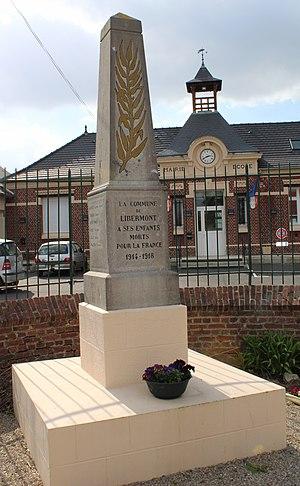
Le monument aux morts.
Libermont est une commune française située dans le département de l'Oise en région Hauts-de-France.